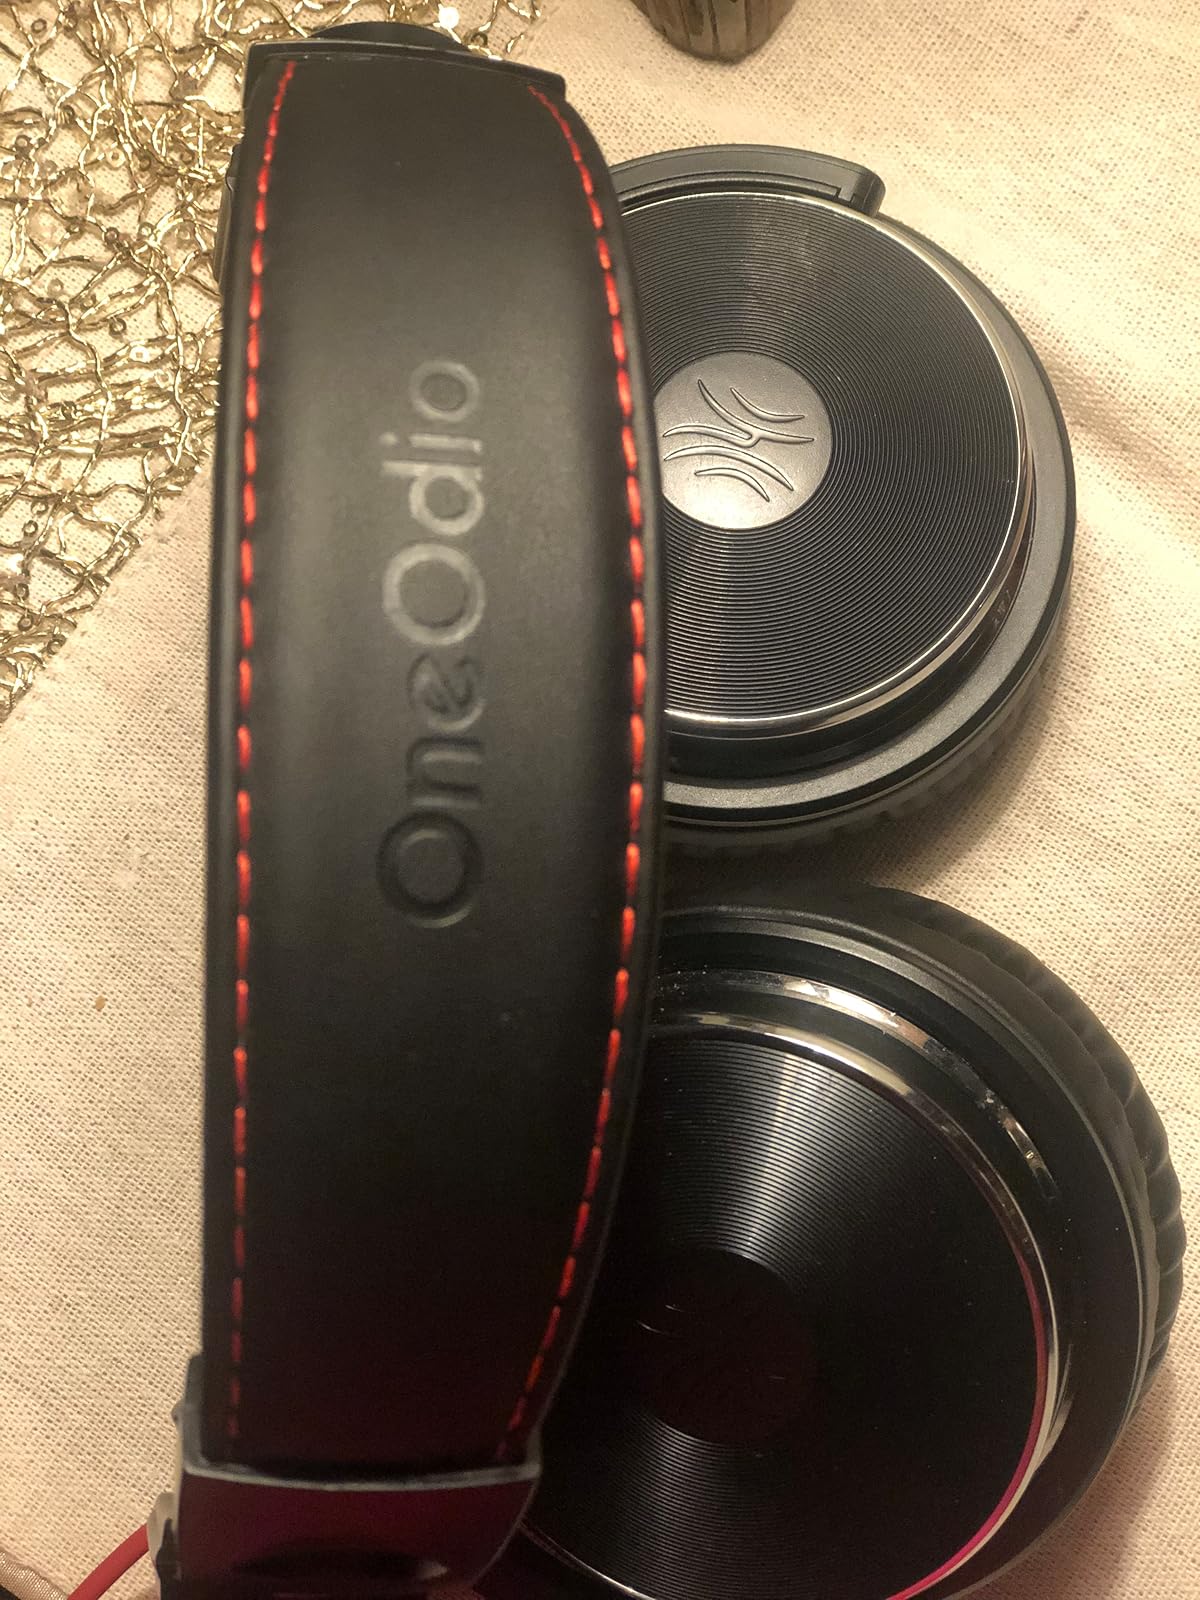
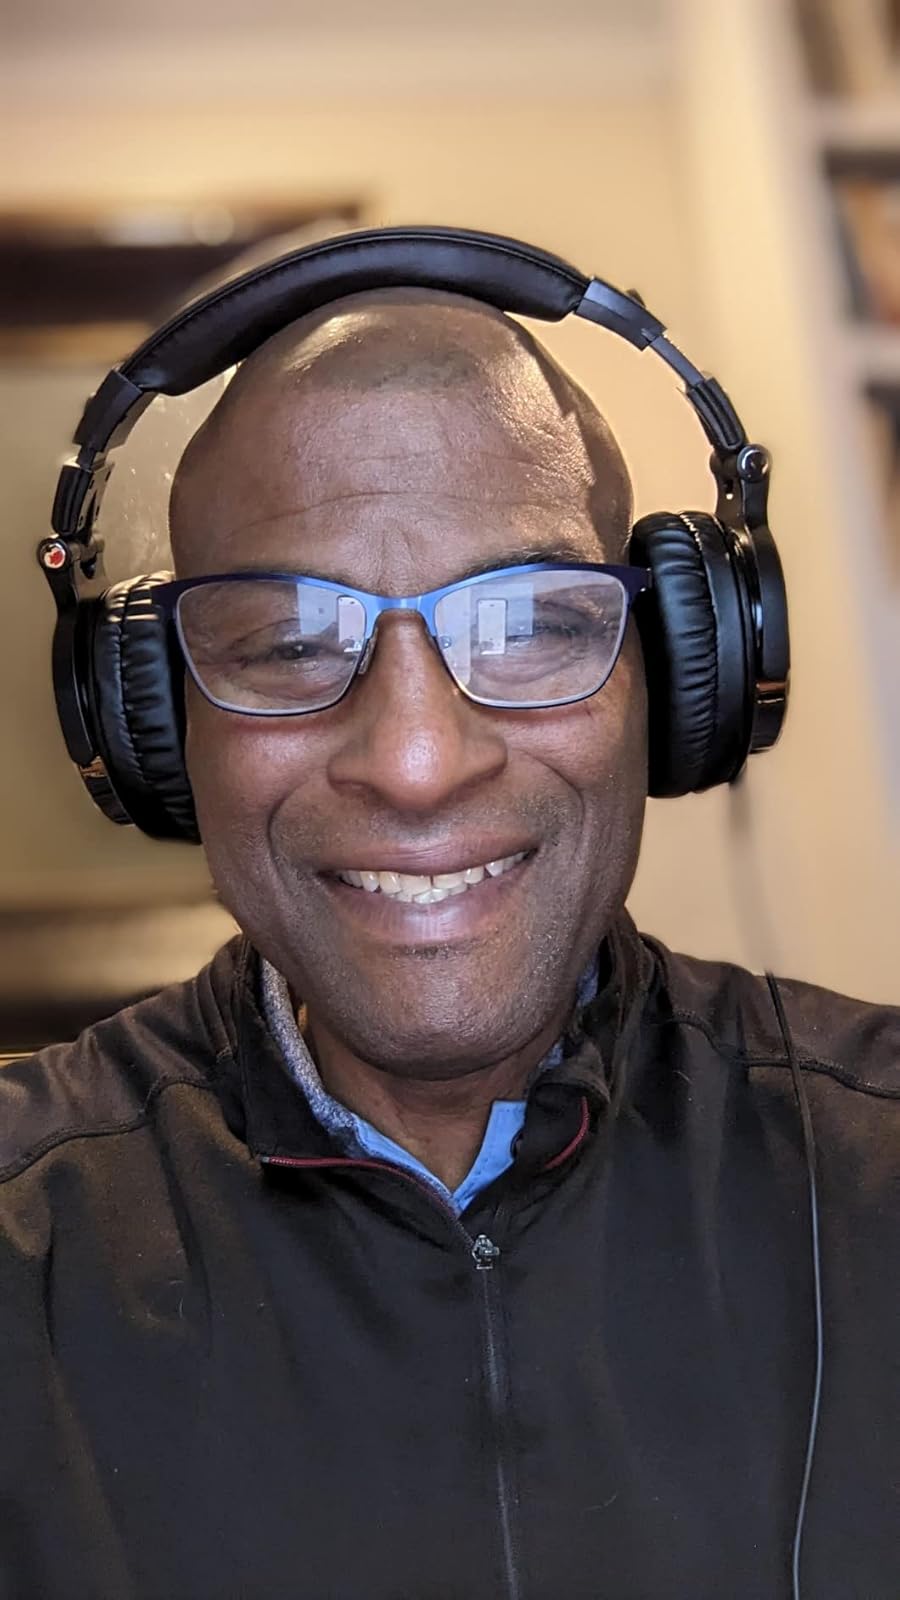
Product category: headphones
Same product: yes